Harry M. Daugherty

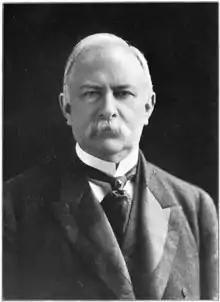
Ohio governor Joseph B. Foraker, with whom Daugherty was politically allied as a young man, as he appeared in 1902

In 1882 Daugherty was elected by the Fayette County Republican Central Committee as the recording secretary of the organization. He ran for political office in the election of 1882, winning election as the clerk of nearby Union Township. In this capacity Daugherty served a single two-year term, earning a salary of $1500 per year.